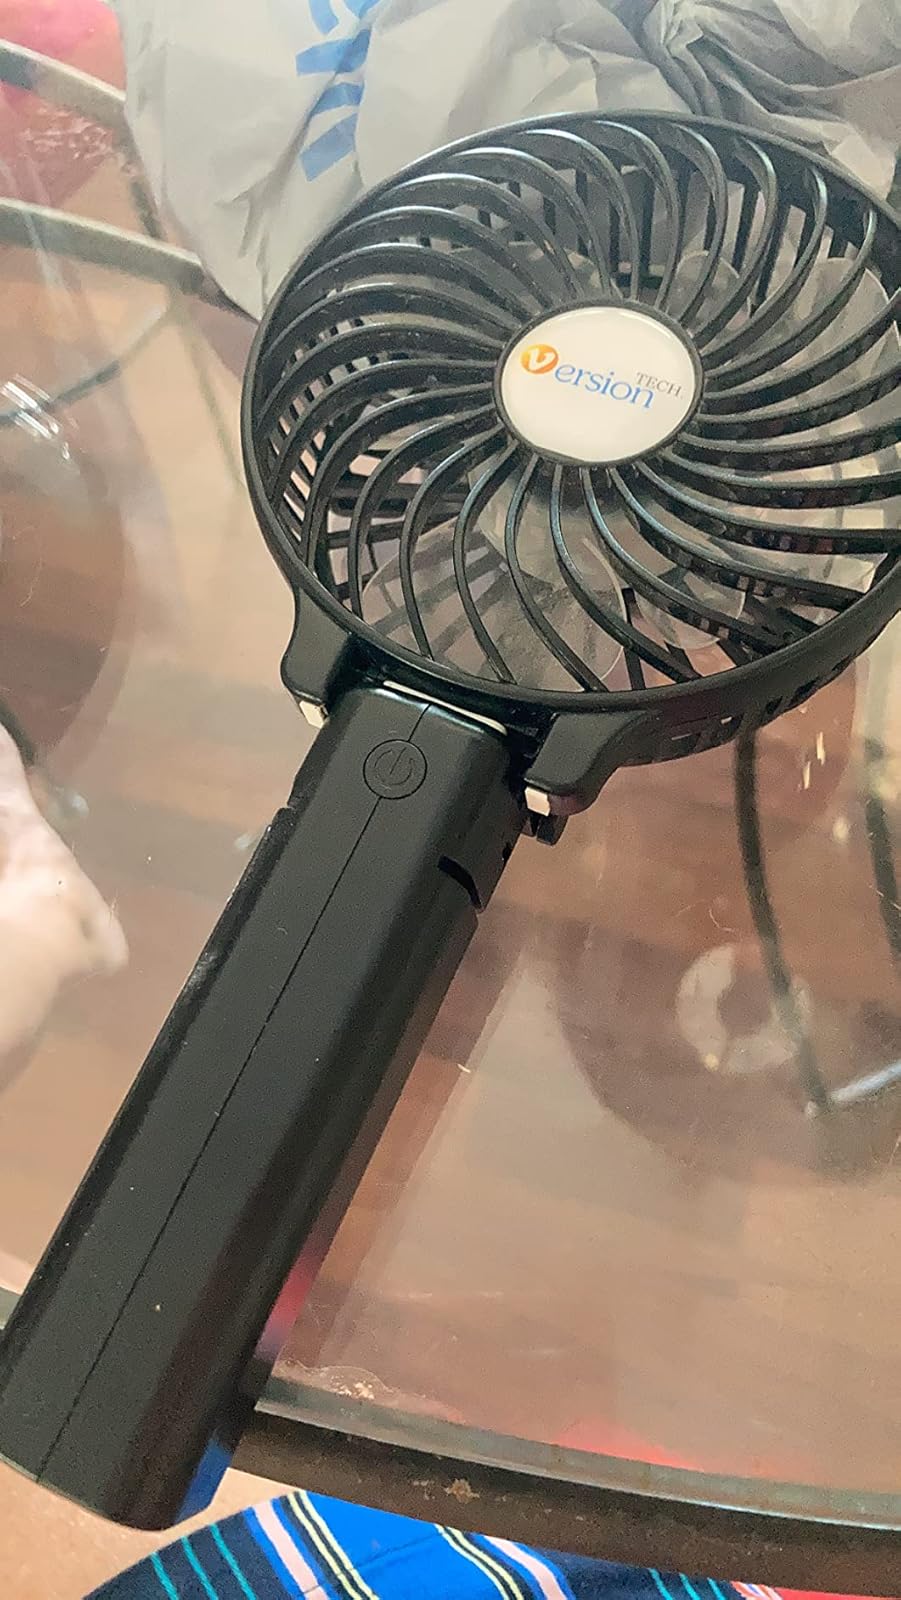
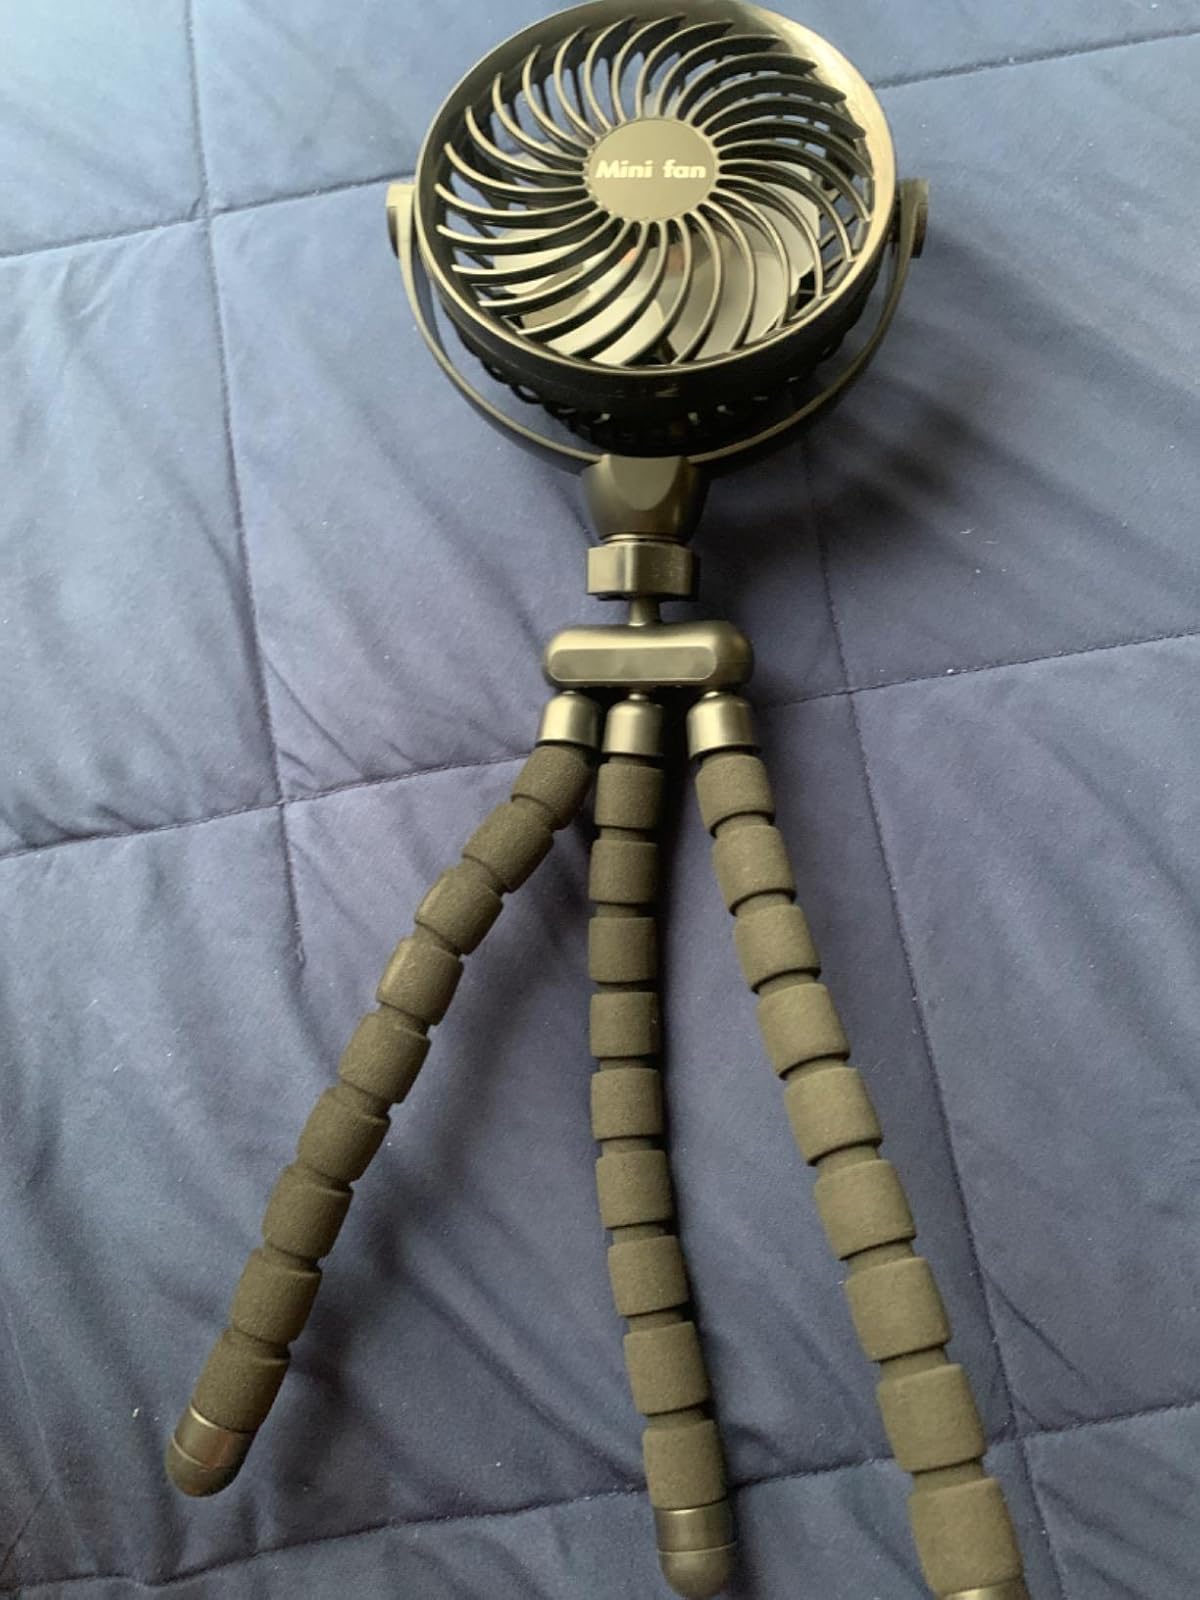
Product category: fan
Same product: no